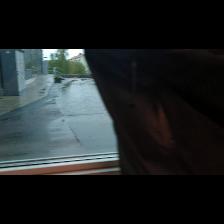
Label: NonHuman